Battle of Borodino

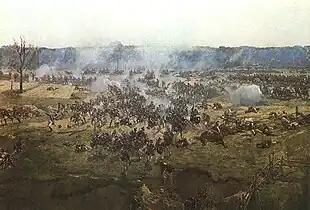
Ney's infantry push Russian grenadiers back from the (which can be seen from the rear in the background). Detail from the "Borodino Panorama".

The initial French attack was aimed at seizing the three Russian positions collectively known as the Bagration , three arrowhead-shaped, open-backed earthworks which arced out to the left in front of the Kolocha stream. These positions helped support the Russian left, which had no terrain advantages. There was much to be desired in the construction of the flèches, one officer noting that the ditches were much too shallow, the embrasures open to the ground, making them easy to enter, and that they were much too wide, exposing infantry inside them. The were supported by artillery from the village of Semyanovskaya, whose elevation dominated the other side of the Kolocha.